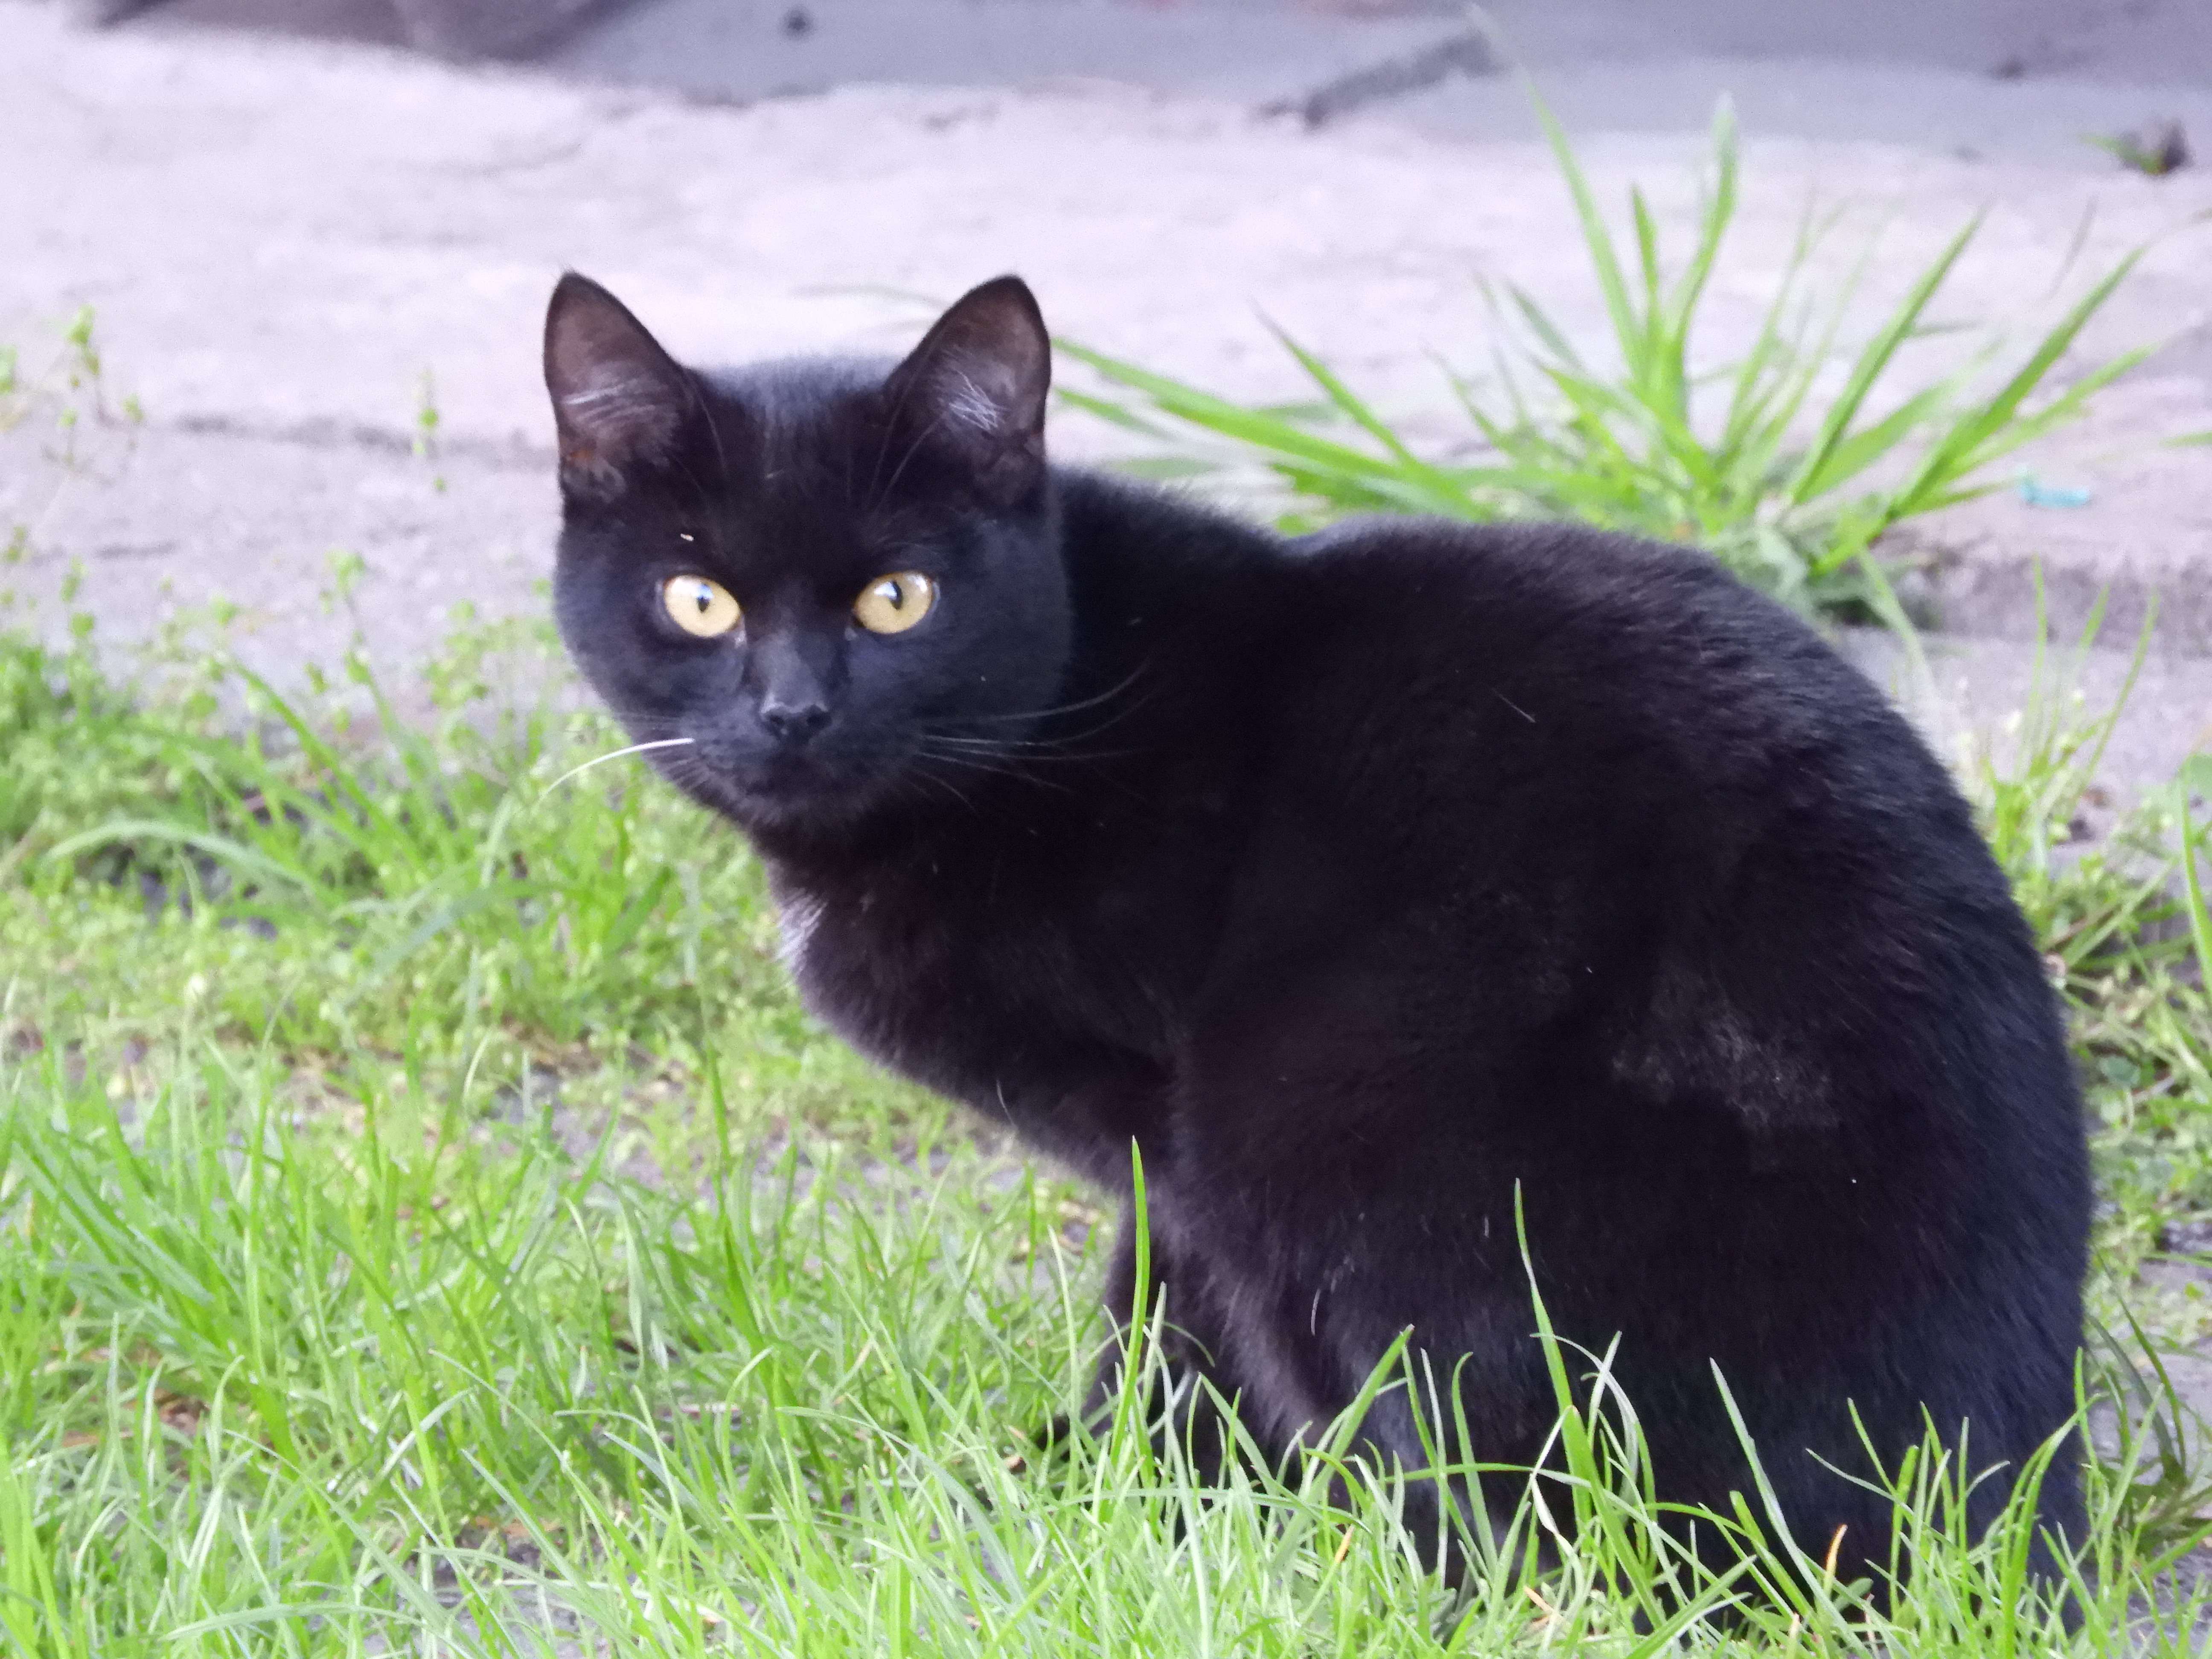
cat, look, portrait, animal, black, green, mammal, vertebrate, black cat, small to medium sized cats, felidae, bombay, carnivore, whiskers, grass, domestic short haired cat, eye, burmese, plant, asian, fur, tail